Pol Popovic Karic

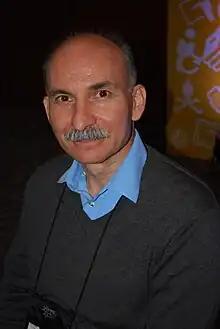
Popovic Karic at the Reunion Nacional de Grupos Colegiados at the Tec de Monterrey Mexico City Campus

Pol Popovic Karic (born October 21, 1962) is a professor and research in Spanish, English and French literature at the Tec de Monterrey, Campus Monterrey. He has published and edited a number of books as well as articles for Mexican and international journals. His research work has been recognized with Level II membership in the Sistema Nacional de Investigadores and the Academia Mexicana de Ciencias.